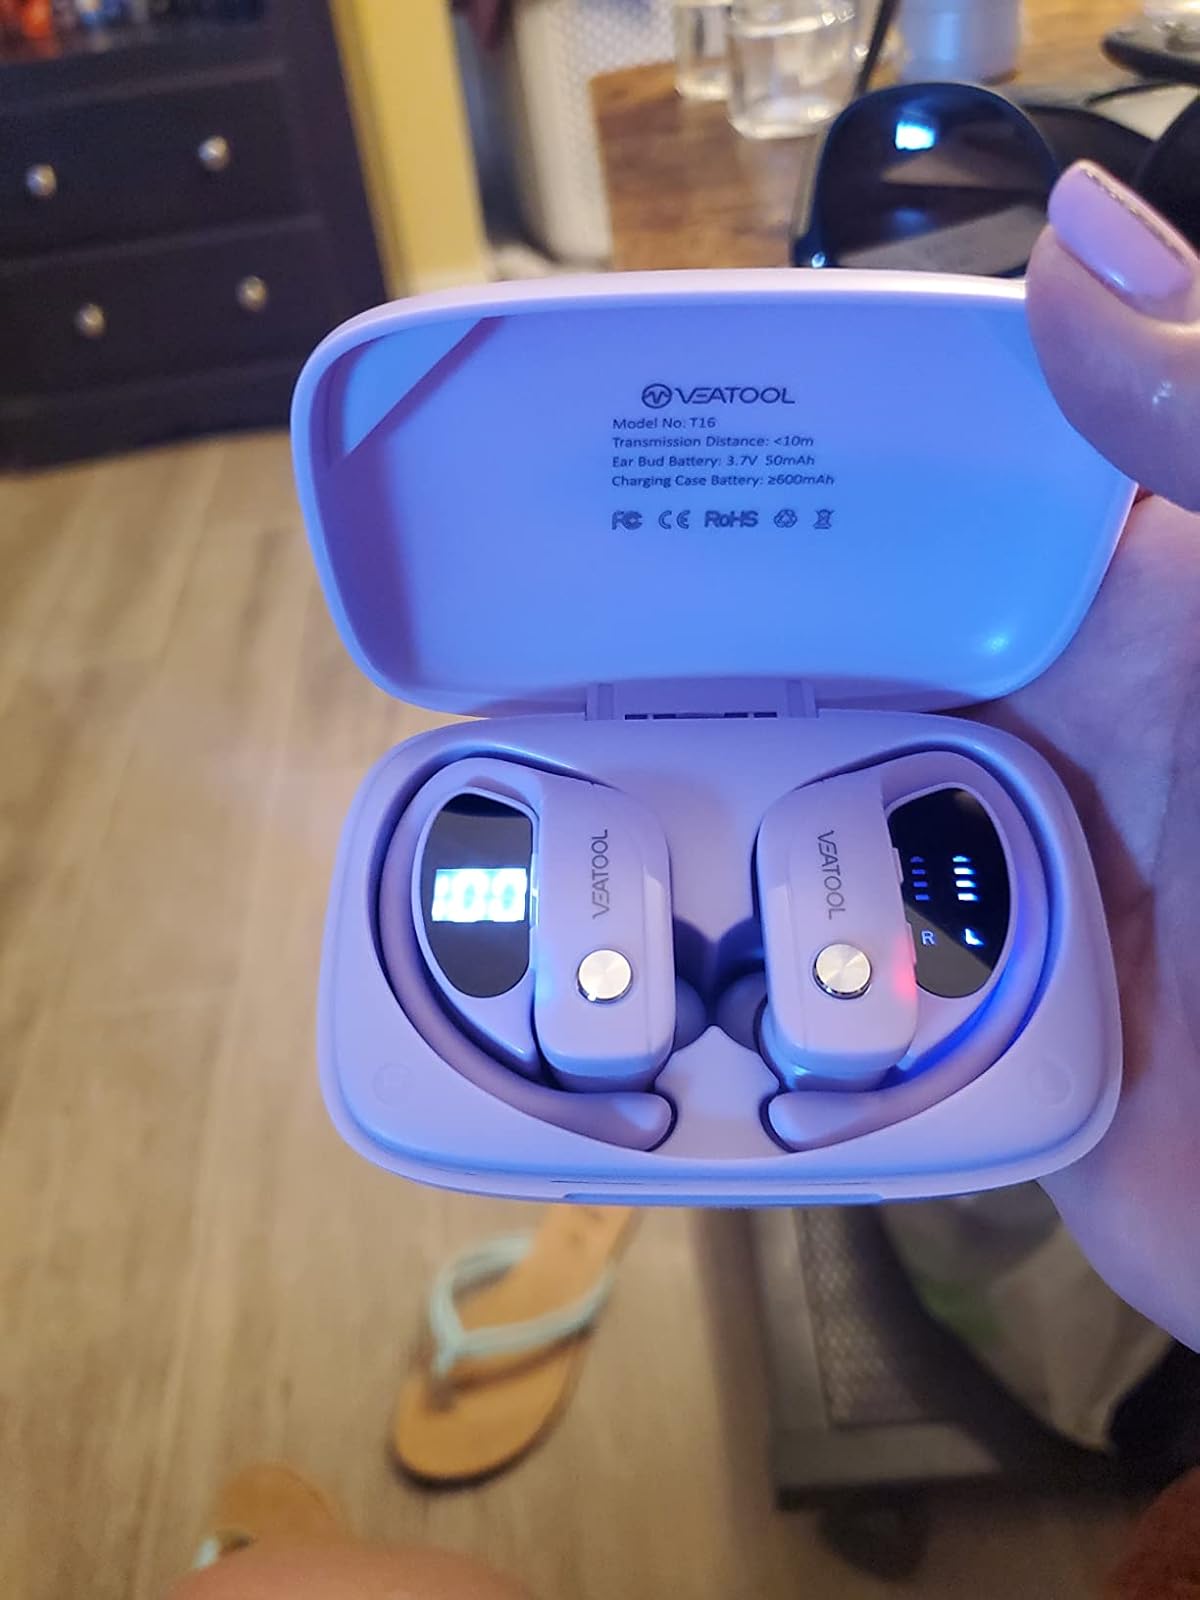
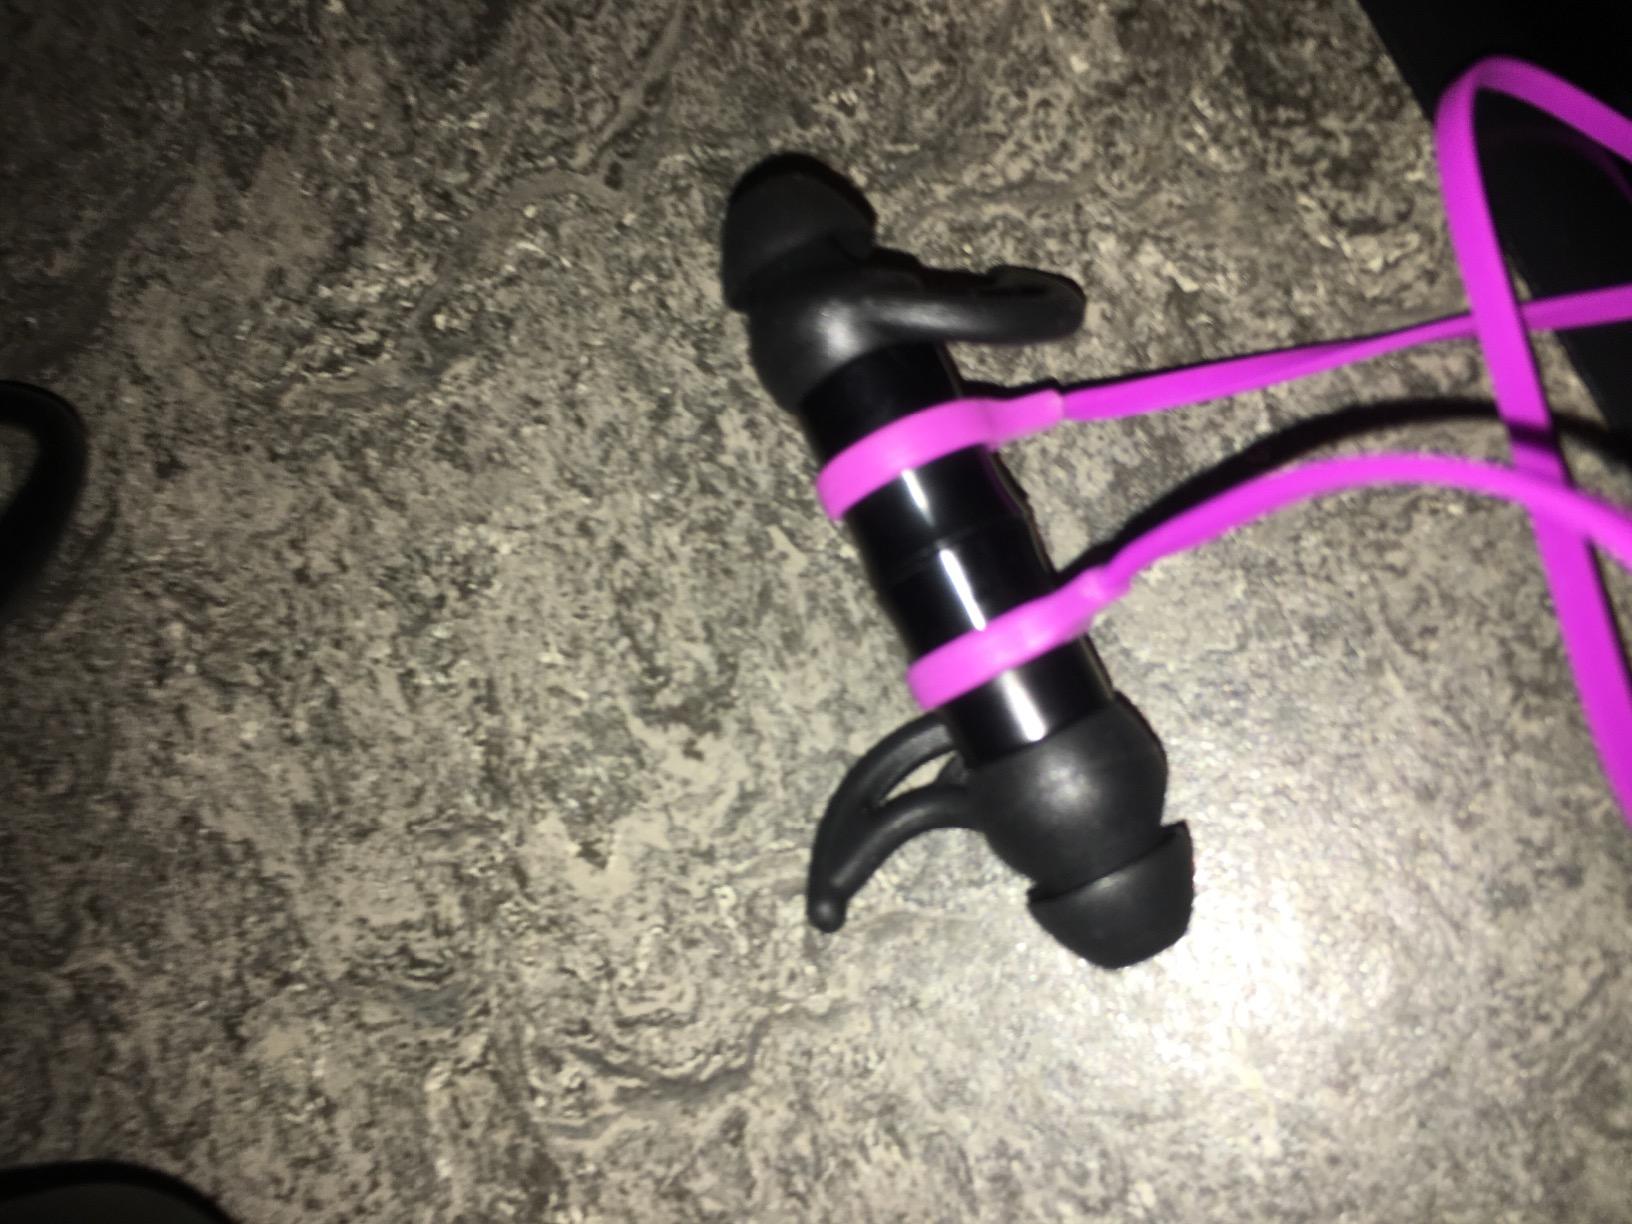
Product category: earbuds
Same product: no